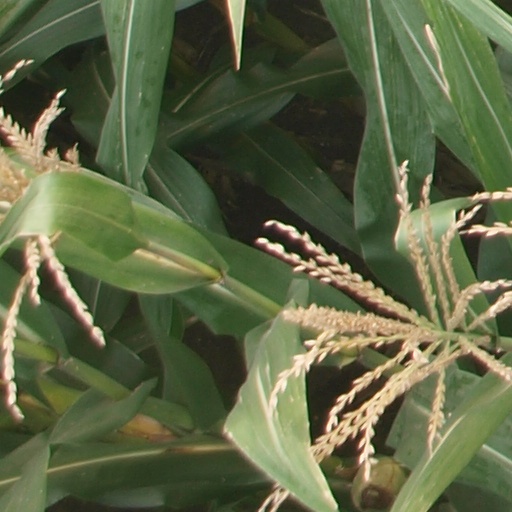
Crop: maize; corn